Confirmation

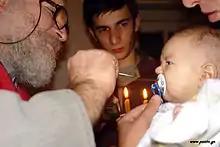
Chrismation of a newly baptized infant at a Georgian Orthodox church

The Eastern Orthodox, Oriental Orthodox and Eastern Catholic churches refer to this sacrament (or, more properly, Sacred Mystery) as chrismation, a term which western rite Catholics also use; for instance, in Italian the term is . Eastern Christians link chrismation closely with the sacred mystery of baptism, conferring it immediately after baptism, which is normally on infants.